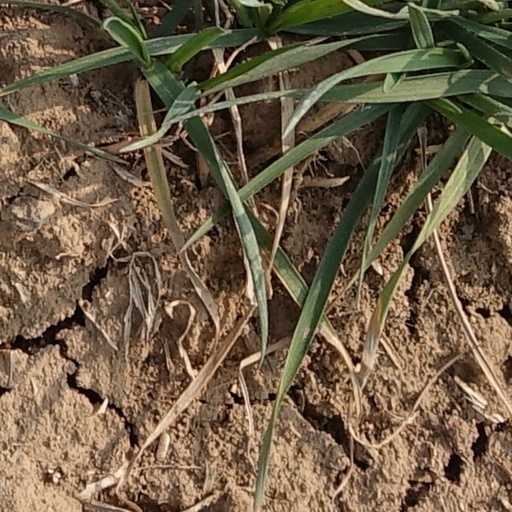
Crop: wheat